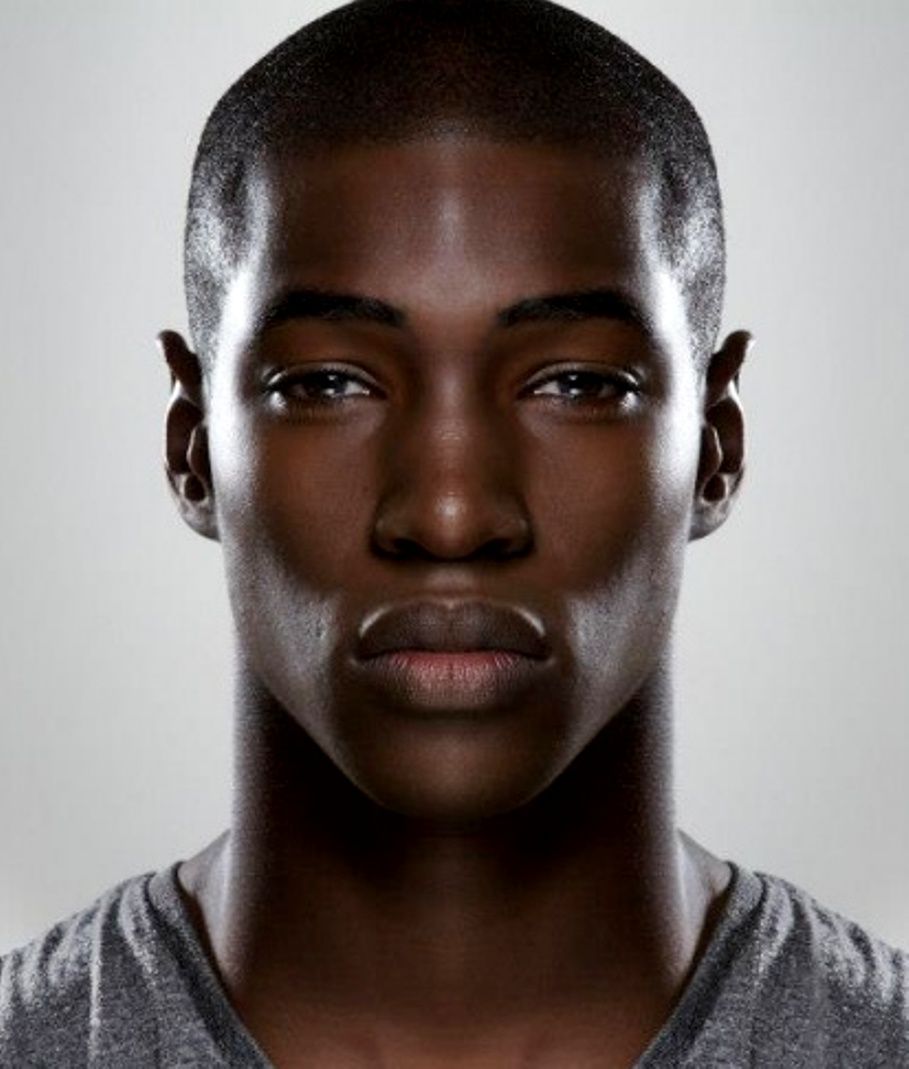
Portrait style: Real Portrait